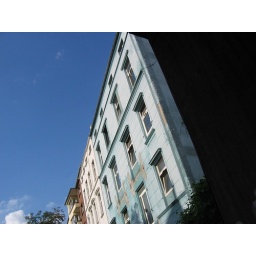
white & pale blue in flingern-nord